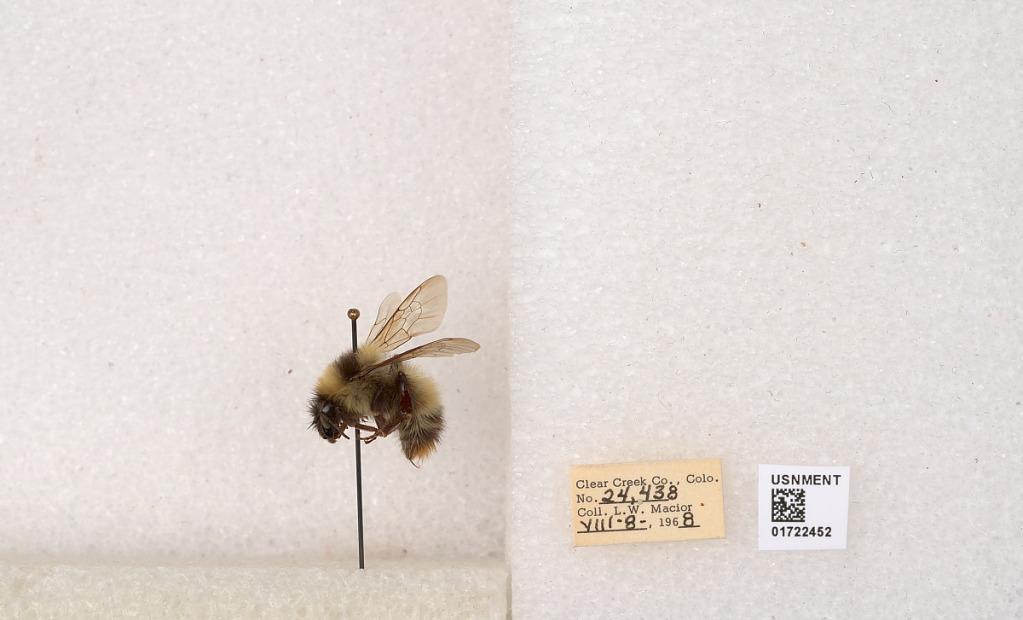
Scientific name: Bombus kirbyellus
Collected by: L. Macior
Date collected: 1968-8-8
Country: United States
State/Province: Colorado
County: Clear Creek
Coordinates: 39.6891, -105.644